Palmachim Airbase

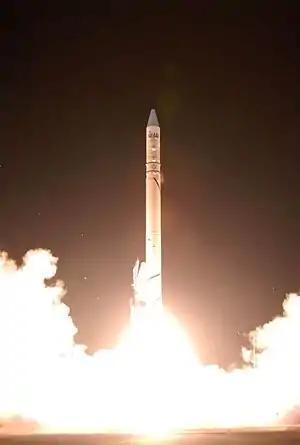
Start of a Shavit 2 missile at the spaceport in 2007

The launchpad south of the base is used by ISA to launch the Shavit space launch vehicle into retrograde orbit, acting as Israel's primary spaceport. Since the end of the 1960s the IAF uses Palmachim to test ballistic missiles, such as the Jericho and later the Arrow. The launchpad is situated at .